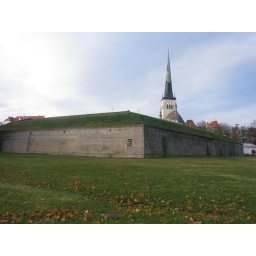
I have no clue what that building was, but it was under a hill